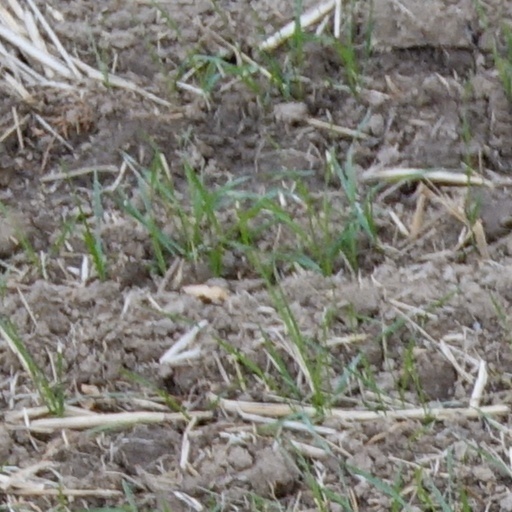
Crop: wheat